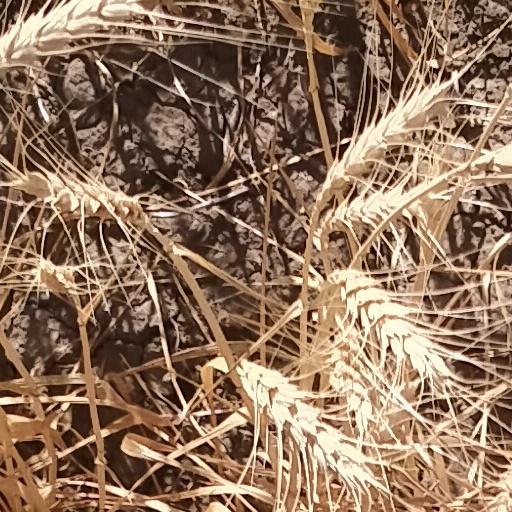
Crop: wheat